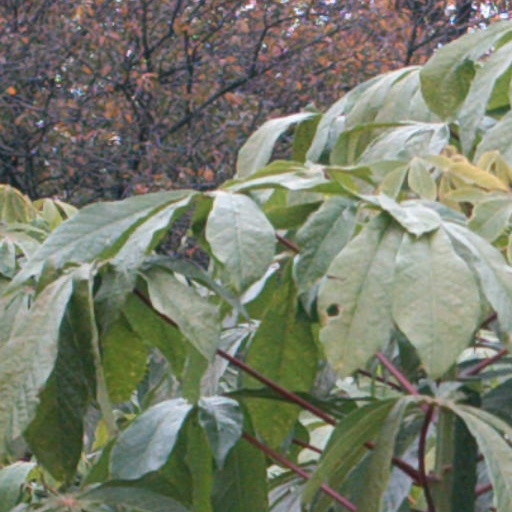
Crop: cassava